Kamenets–Podolsky pocket

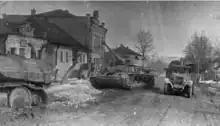
Soviet ZIS-5 truck passes by the abandoned Panzer IV on the streets of Proskurov, March 1944.

The sky above the Dniester was blazing with rockets, flashes of shots, exploding shells, and aerial bombs. On the muddy roads, through deep gullies and ravines to the south and southwest, the Soviet forces moved swiftly. Despite the deep spring mud and fierce resistance, the Germans were unable to stop the advance of the Soviet troops.